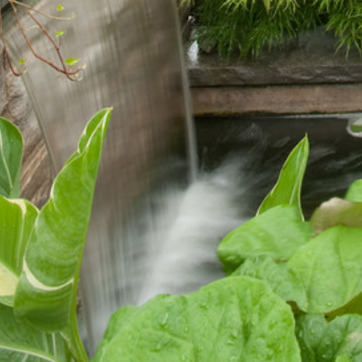
Material: water